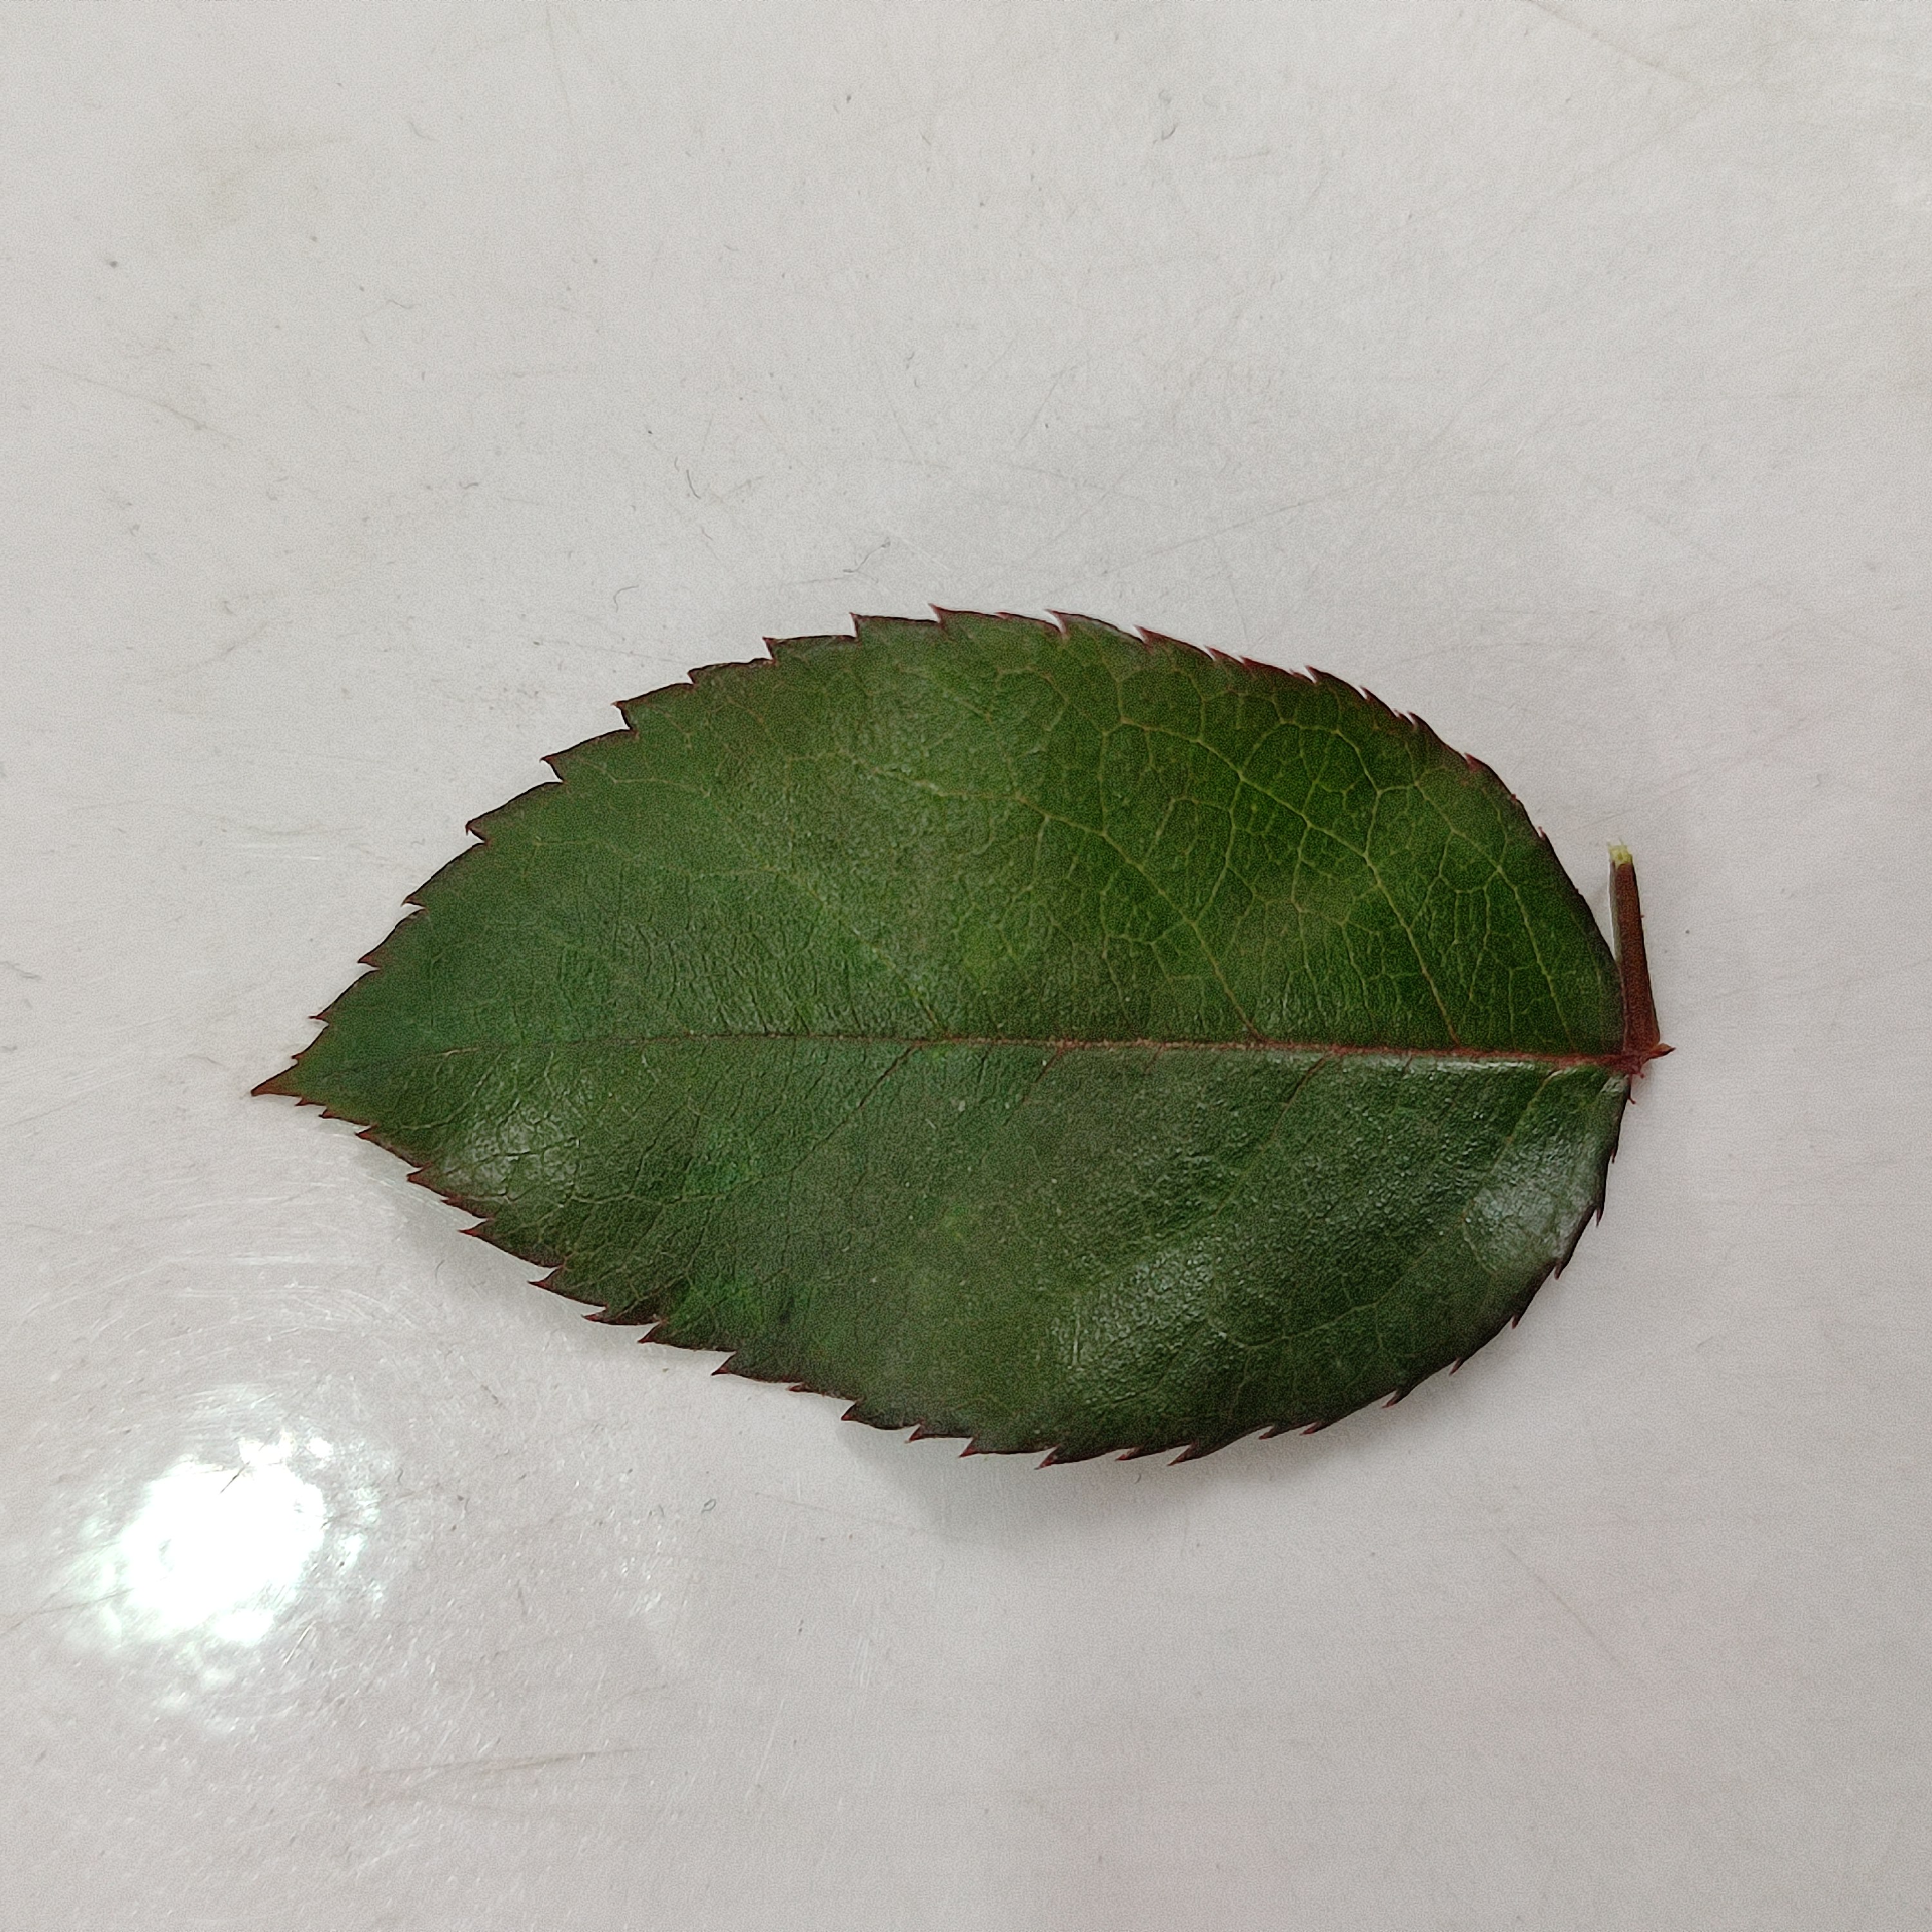
Label: Healthy Leaf